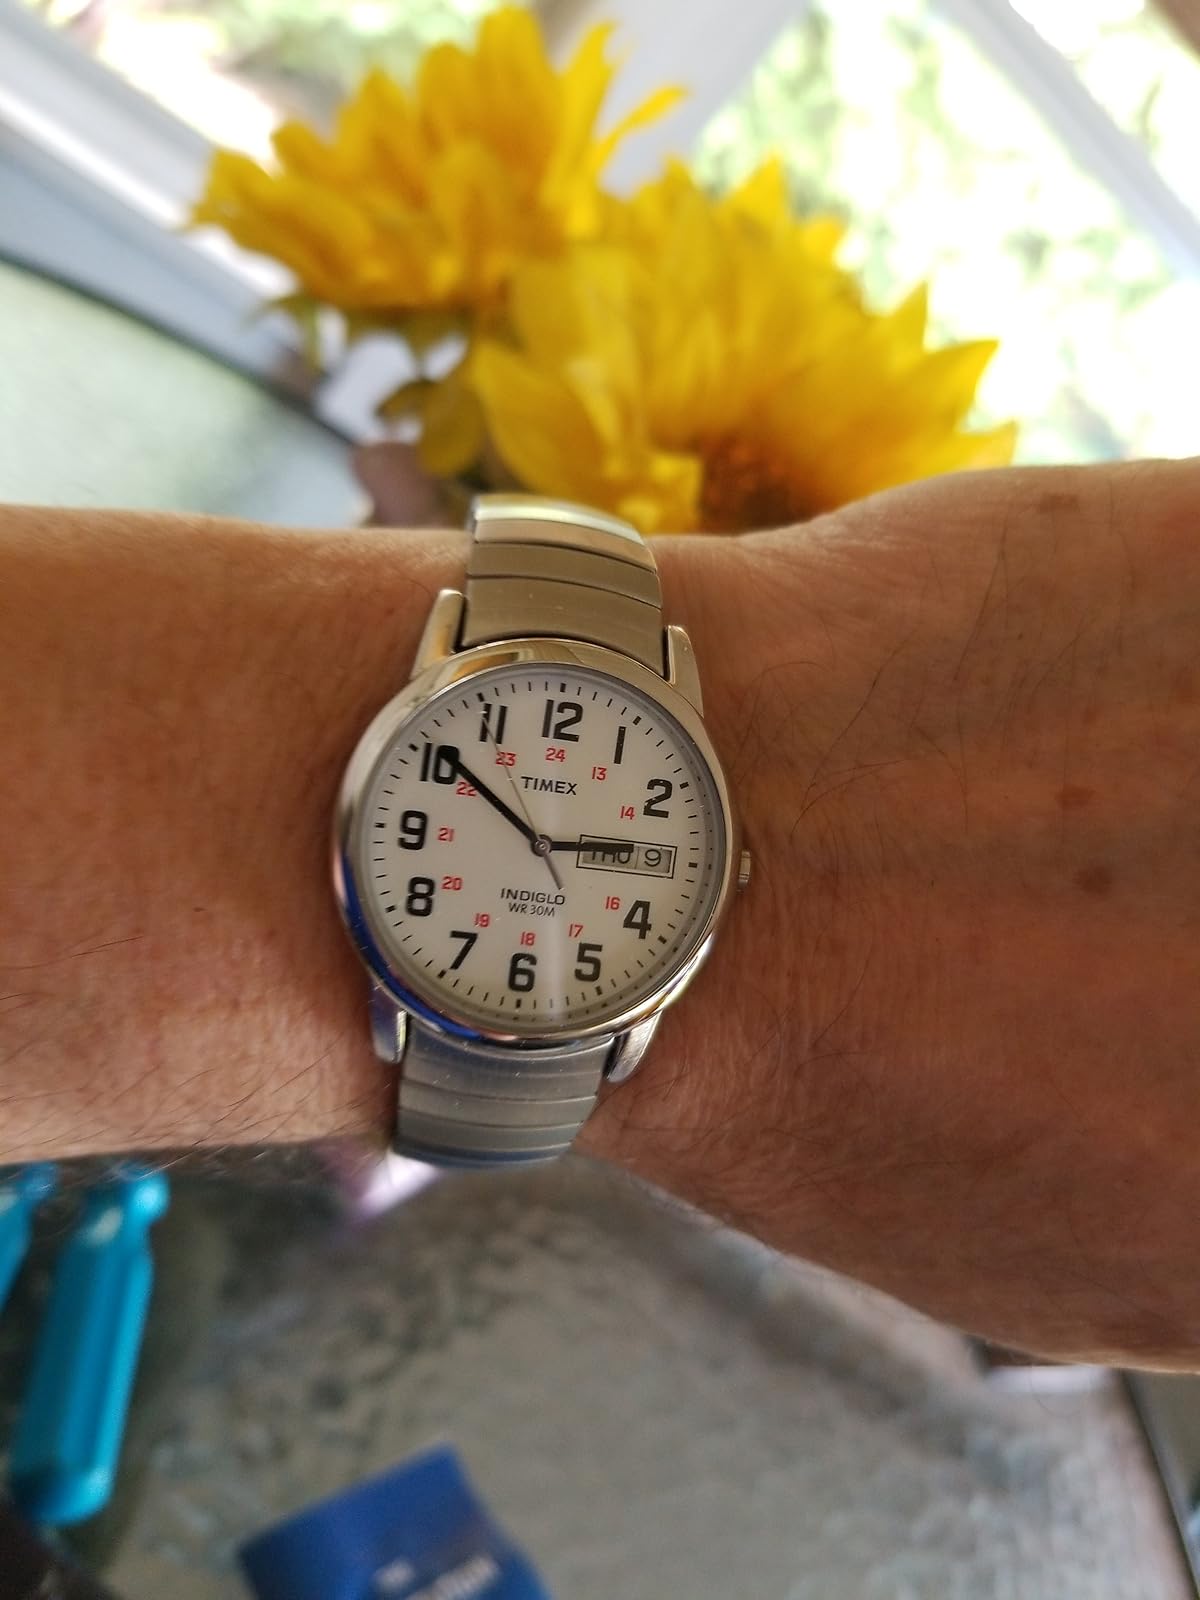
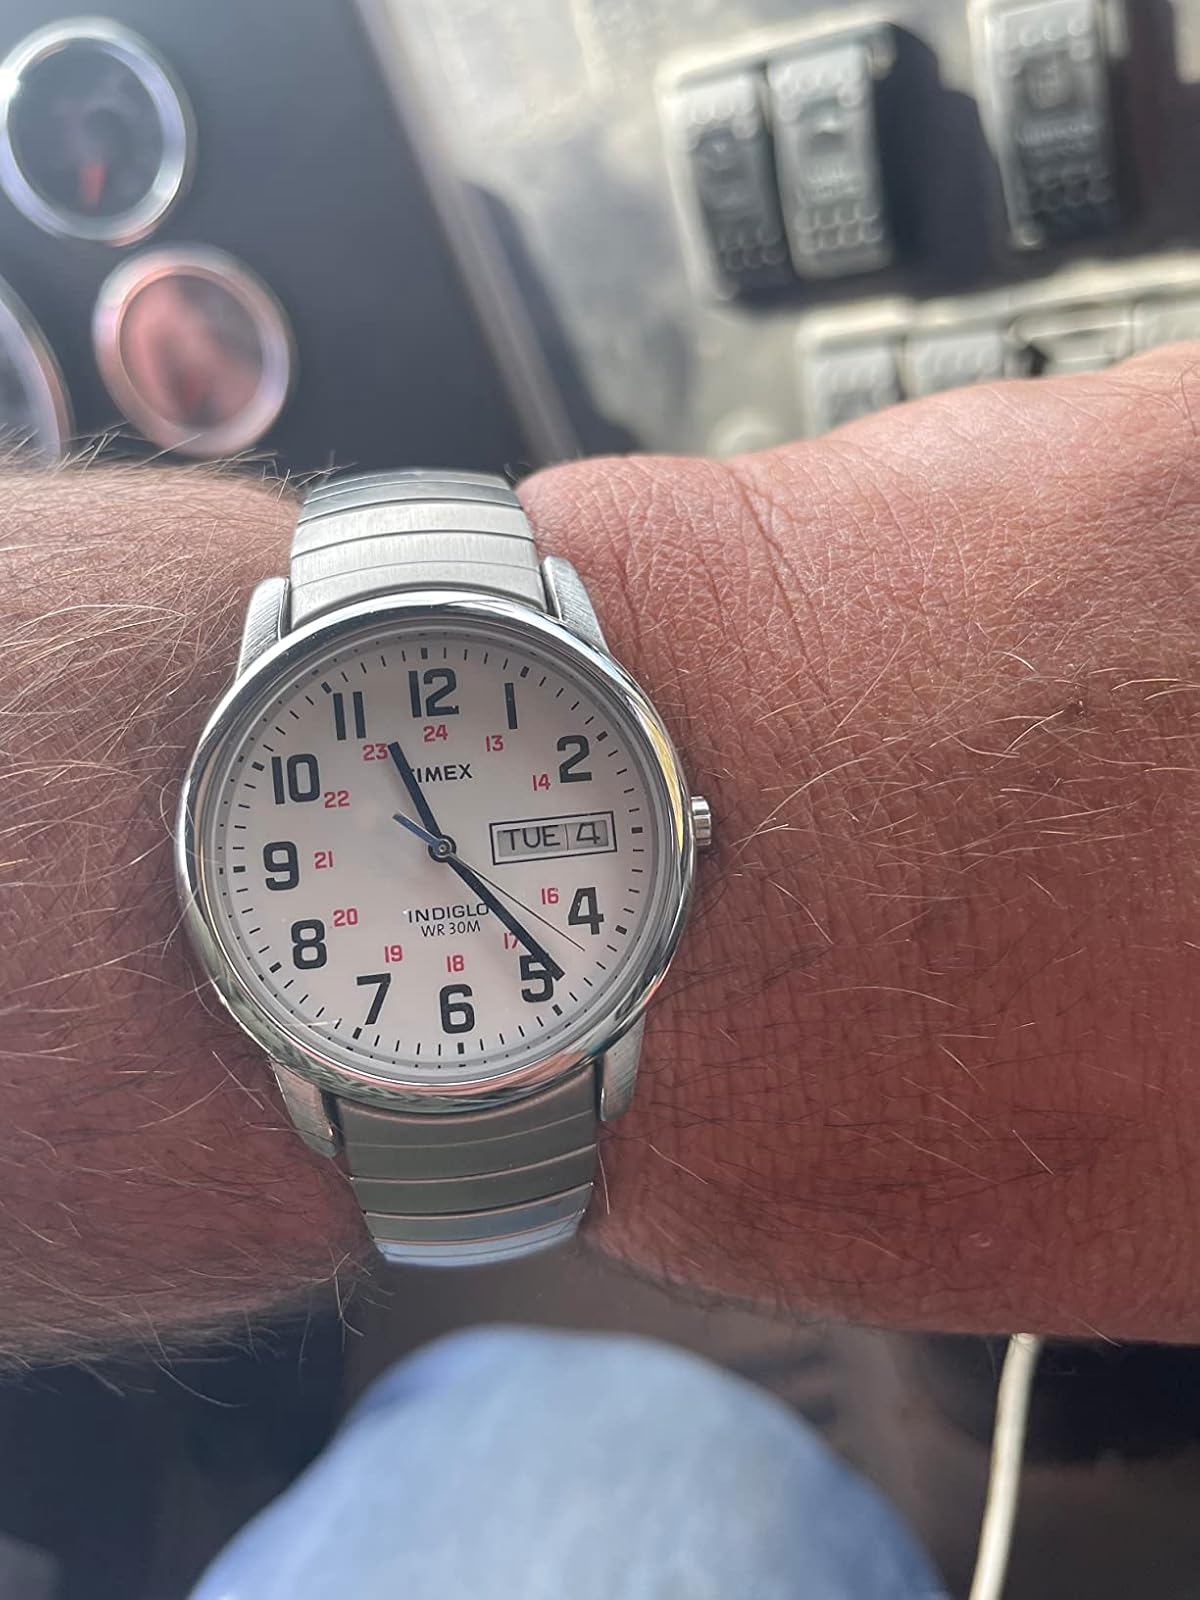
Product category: accessories_watch
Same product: yes